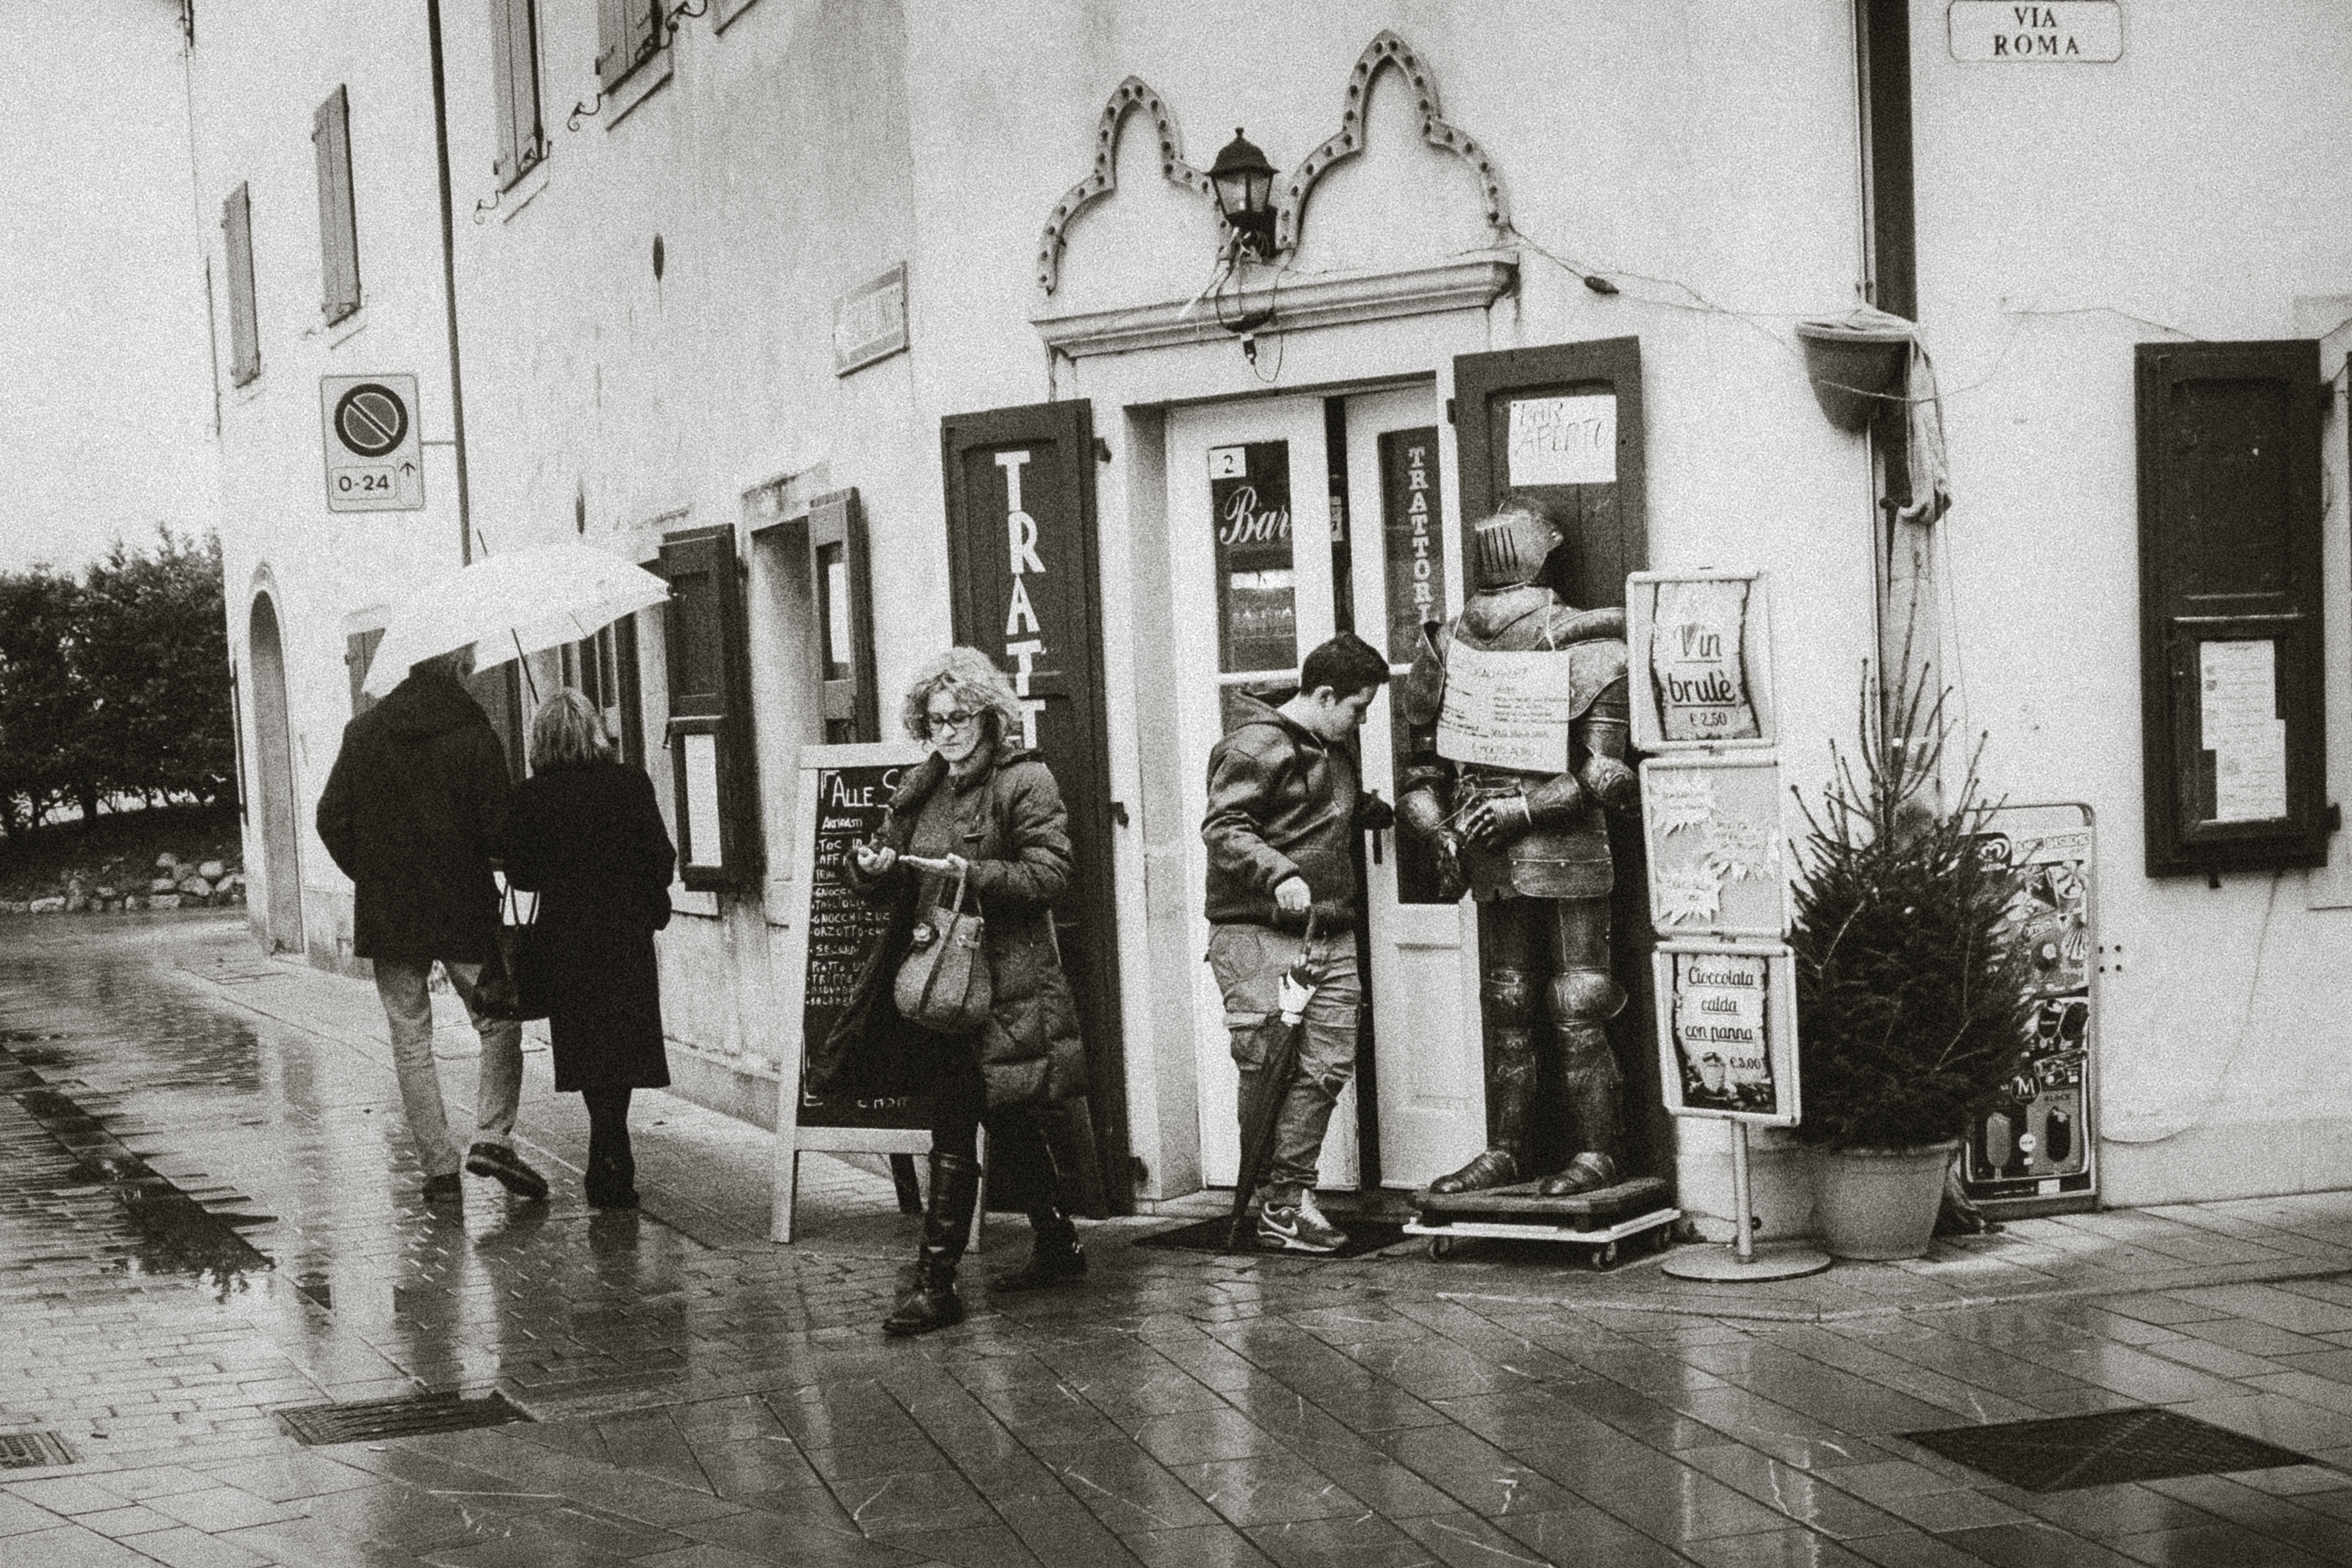
black and white, road, white, street, photography, urban, travel, fujifilm, italy, monochrome, bw, blackandwhite, blackwhite, cool image, ngc, photograph, history, image, it, fuji, fujixt1, fujix, noireblanc, venzone, friuliveneziagiulia, monochrome photography, ancient history